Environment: real
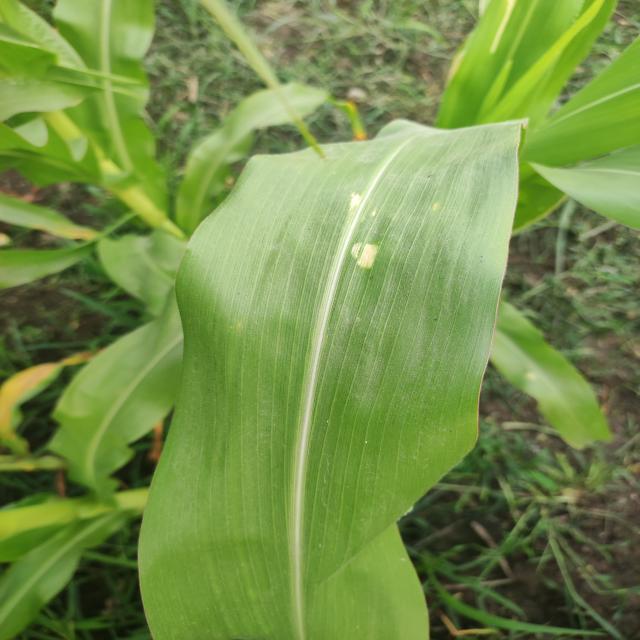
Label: northern_corn_leaf_blight